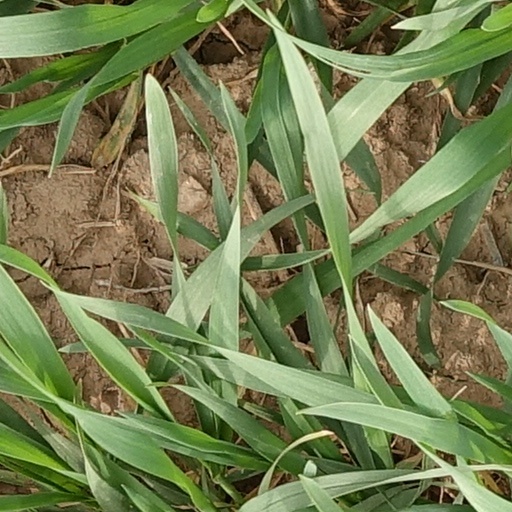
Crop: wheat